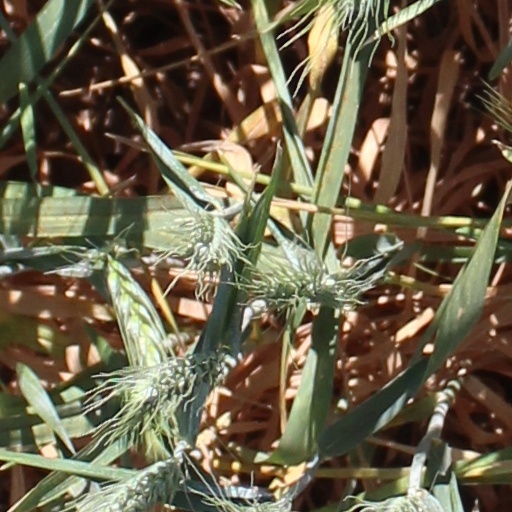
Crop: wheat